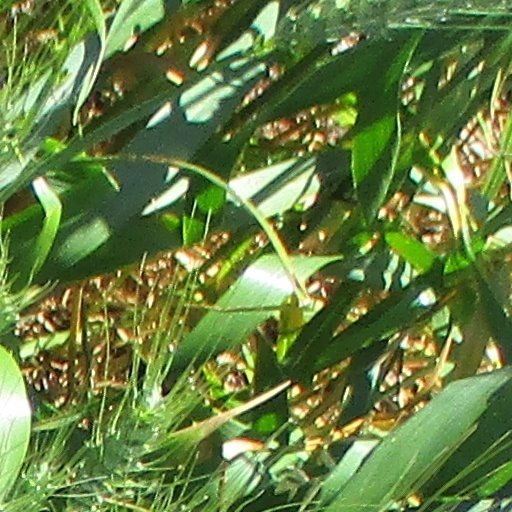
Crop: wheat